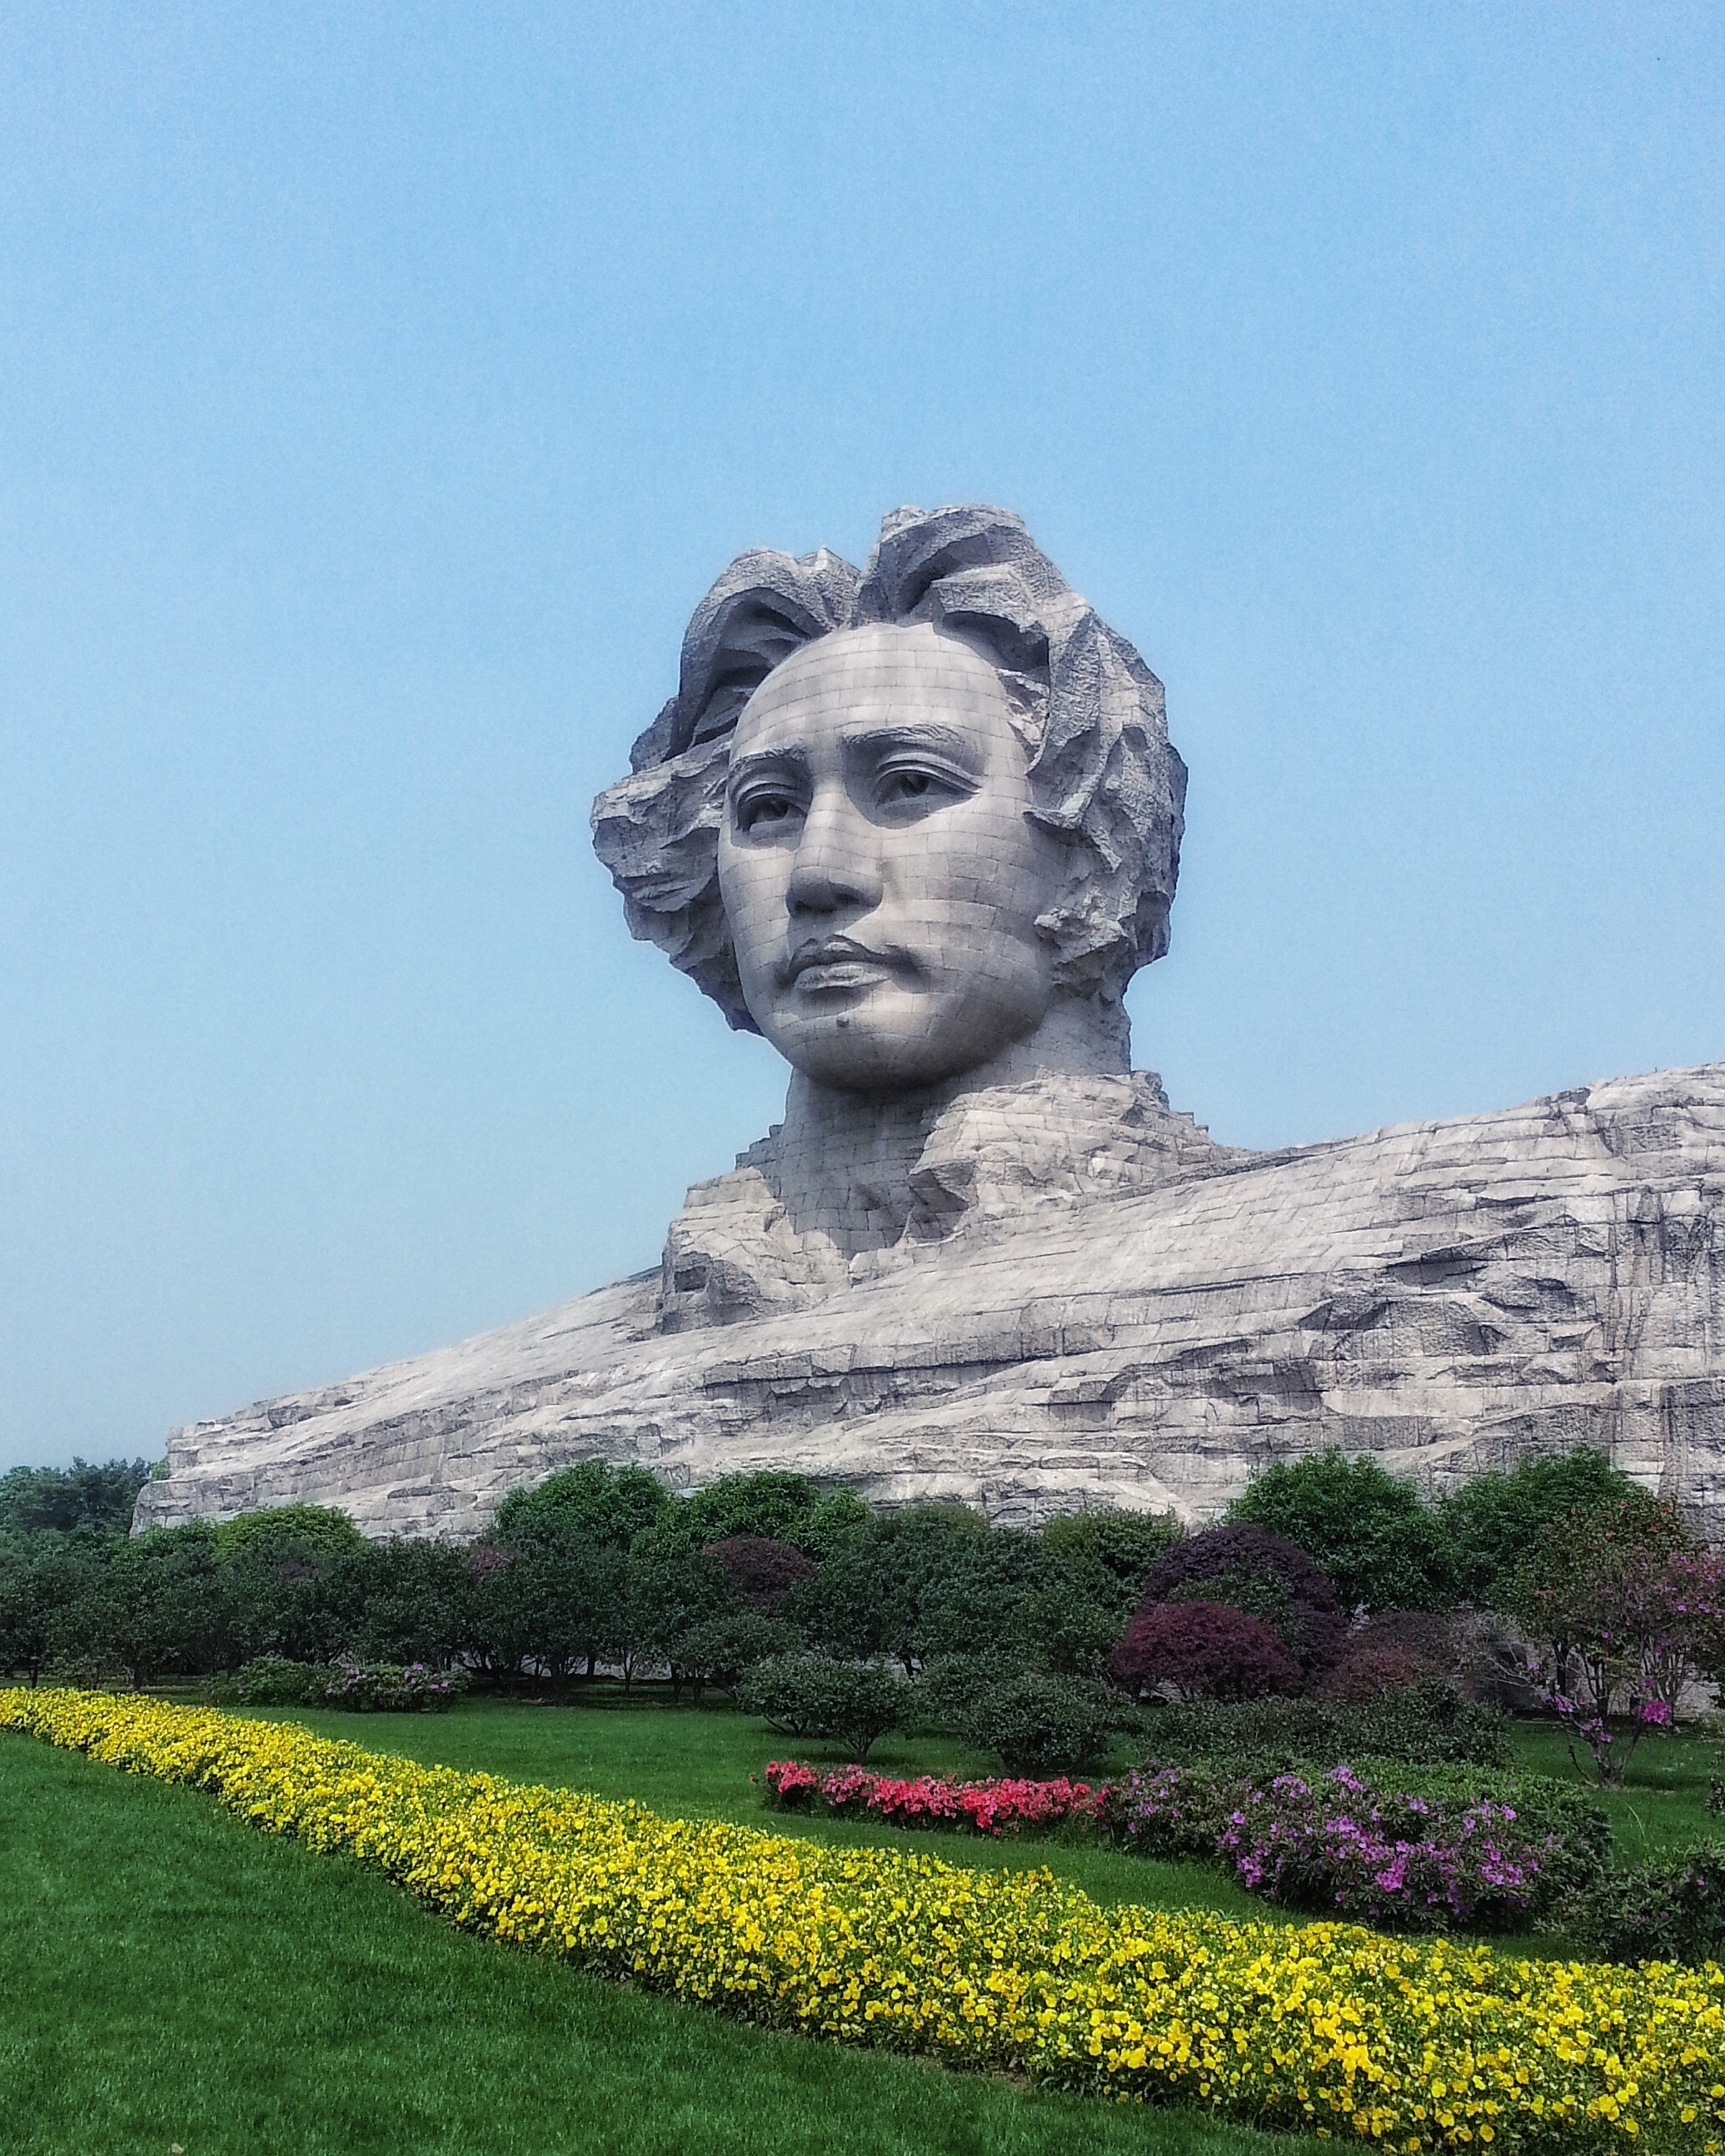
flower, monument, statue, sculpture, art, badlands, head, china, hunan, changsha, ancient history, orange island